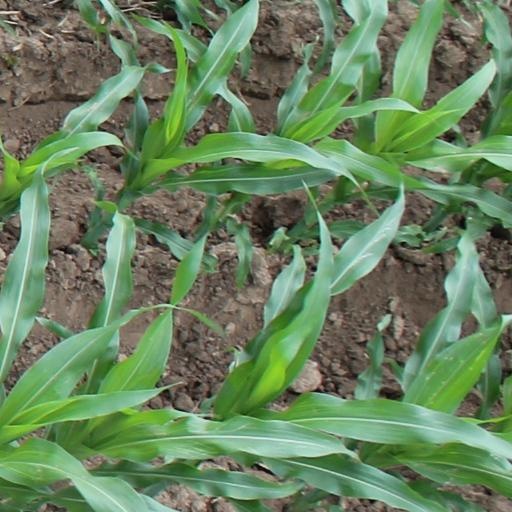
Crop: maize; corn